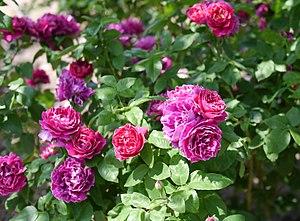
'Baronne de Prailly' est un cultivar de rosier hybride remontant obtenu en 1871 par le rosiériste français Jean Liabaud. Il doit son nom à la baronne de Prailly, née Hortense Chevandier de Valdrome, propriétaire à Hyères de la villa des Palmiers dont le parc avec son jardin exotique est réputé. Ce cultivar est toujours présent dans les catalogues destinés aux amateurs de roses anciennes.